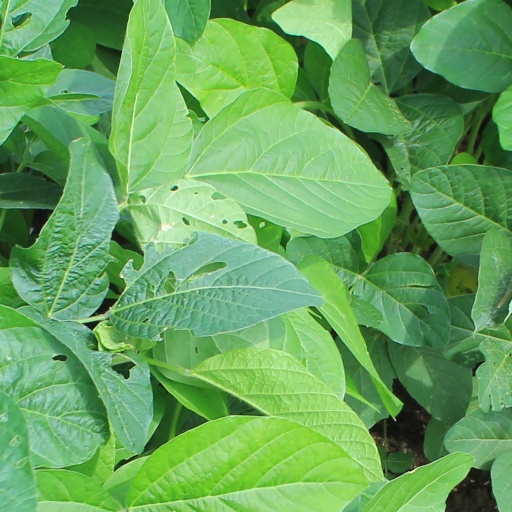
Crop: soybean